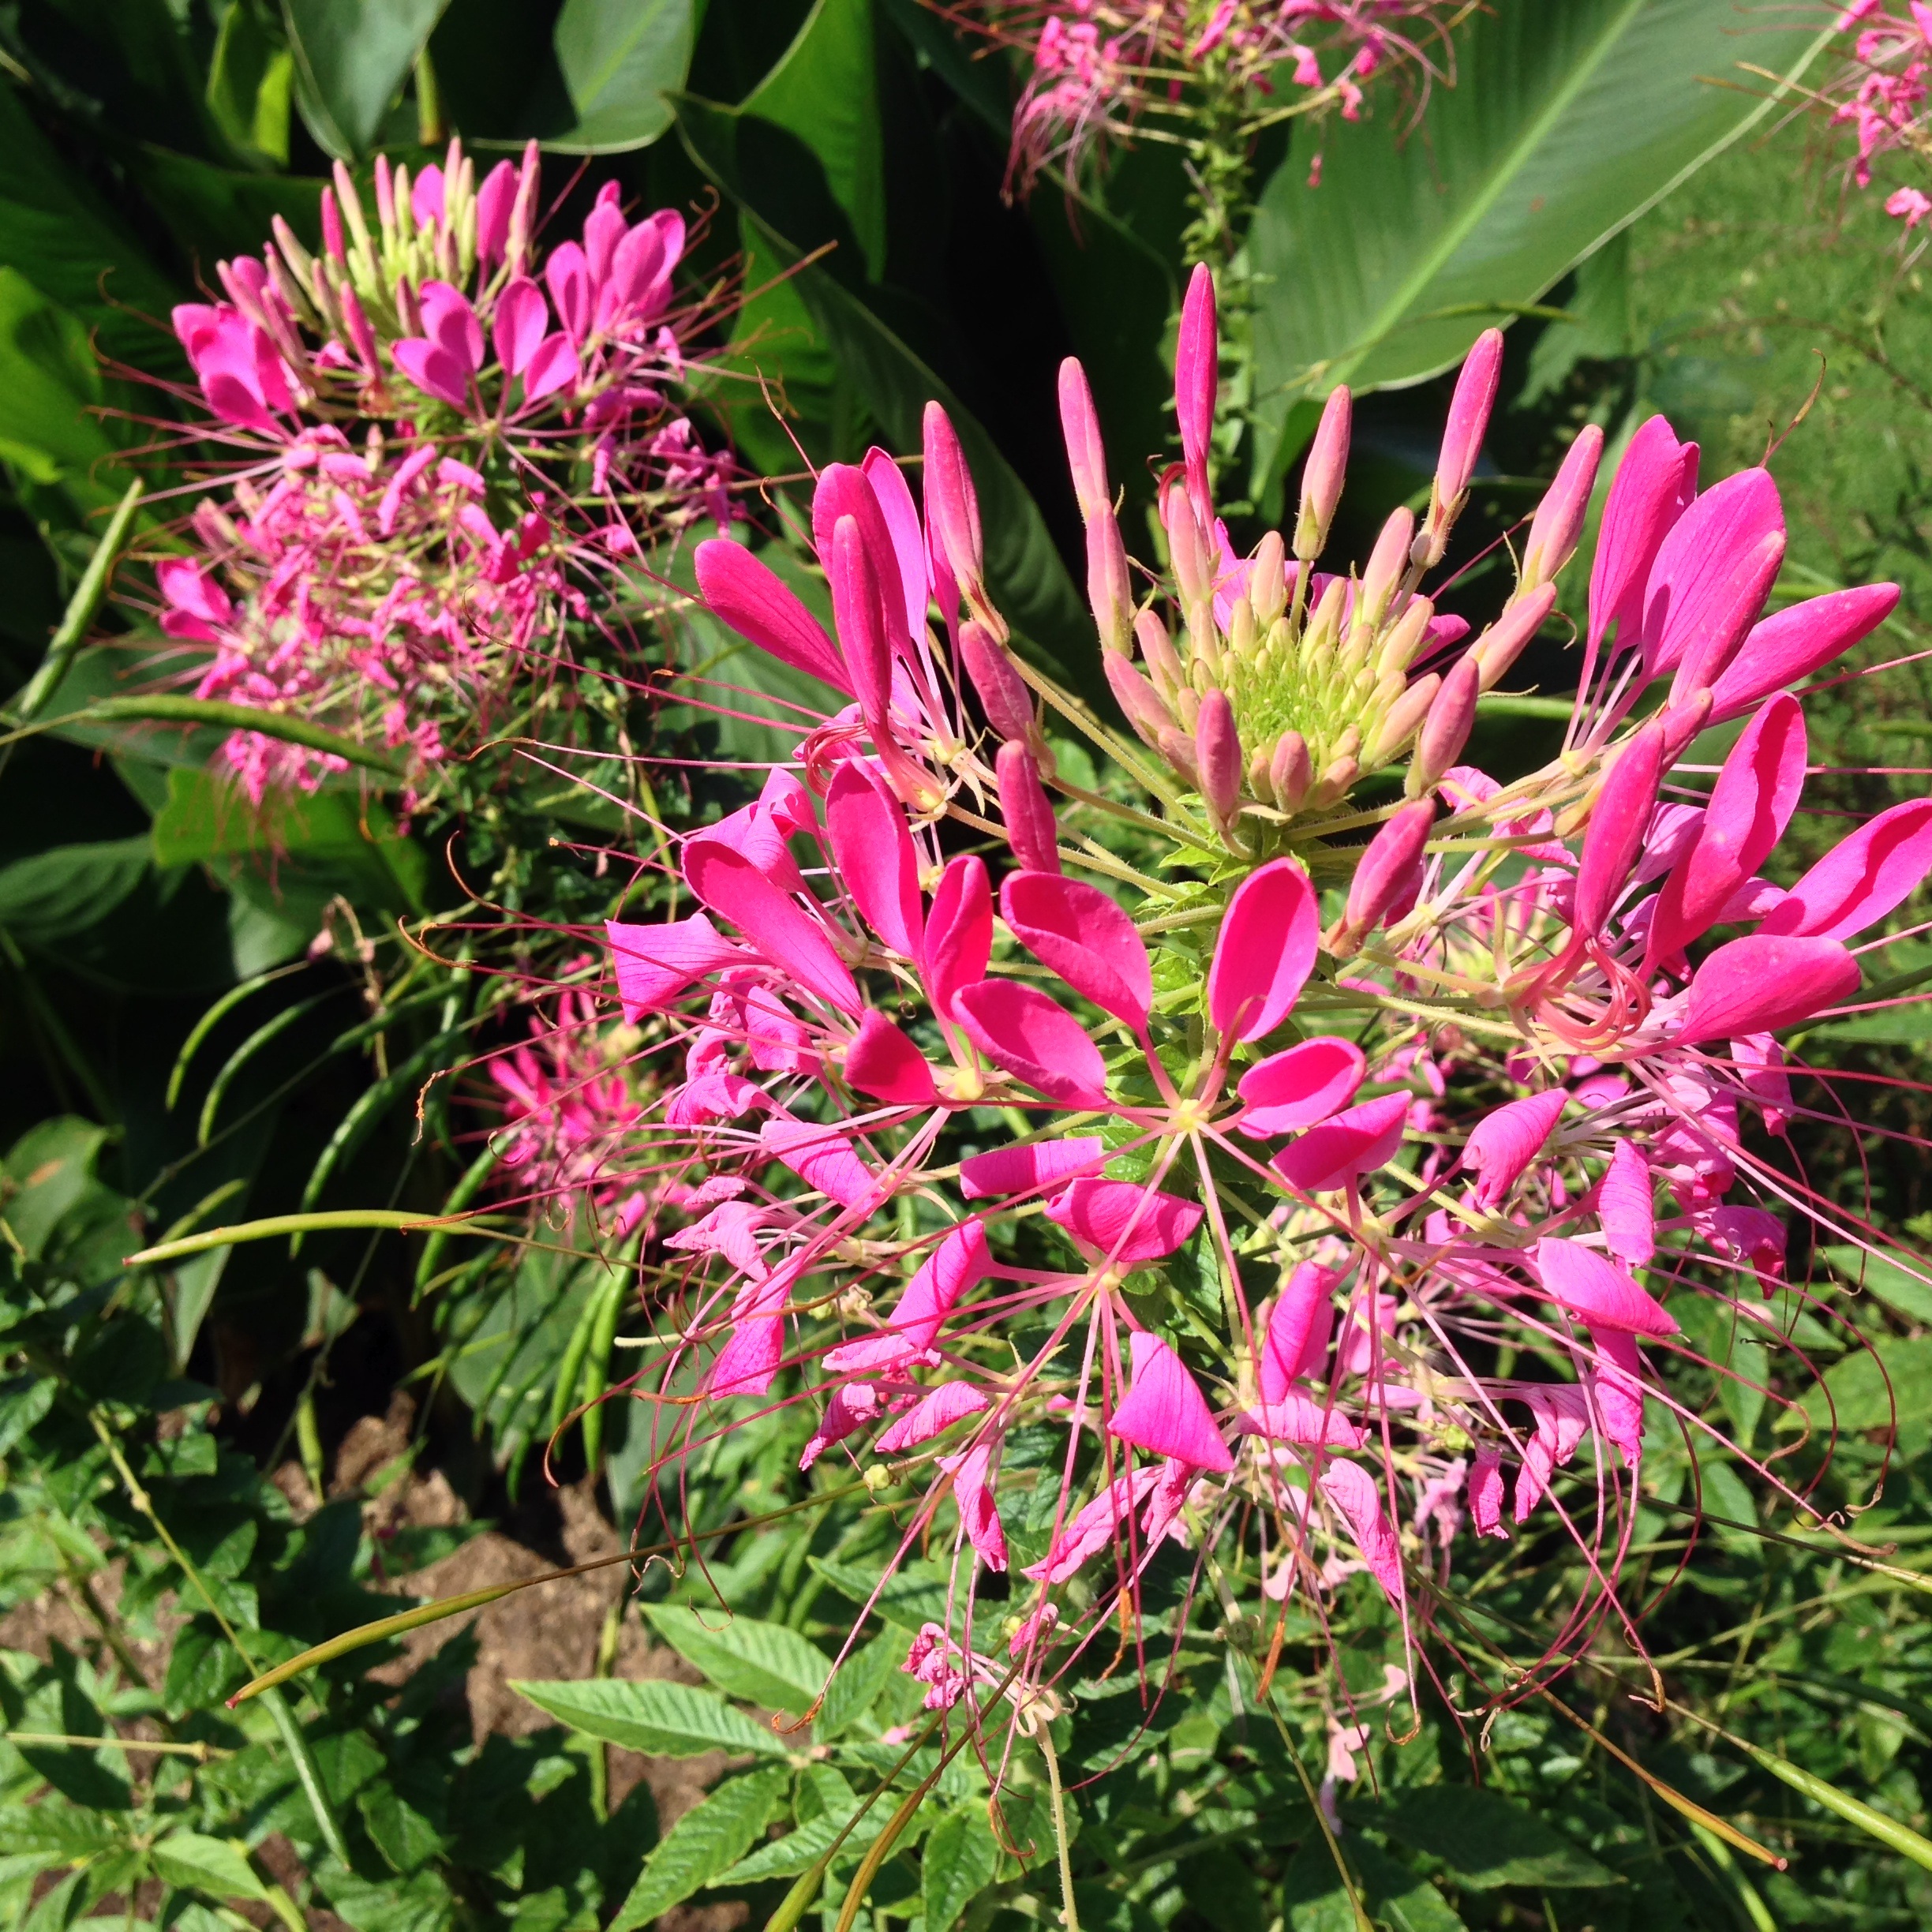
blossom, plant, flower, bloom, herb, botany, close, flora, wildflower, shrub, spider flower, summer flowers, flowering plant, grevillea, land plant, castilleja, ironweed, scarlet beebalm